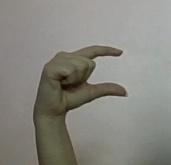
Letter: dal